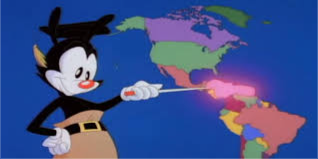
Portrait style: Cartoon Portrait